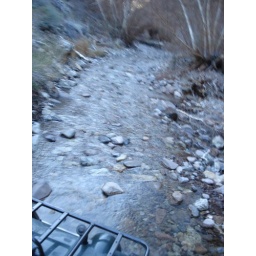
Although Sugar Daddy lives in the desert, there are still streams of water running off from the mountains.